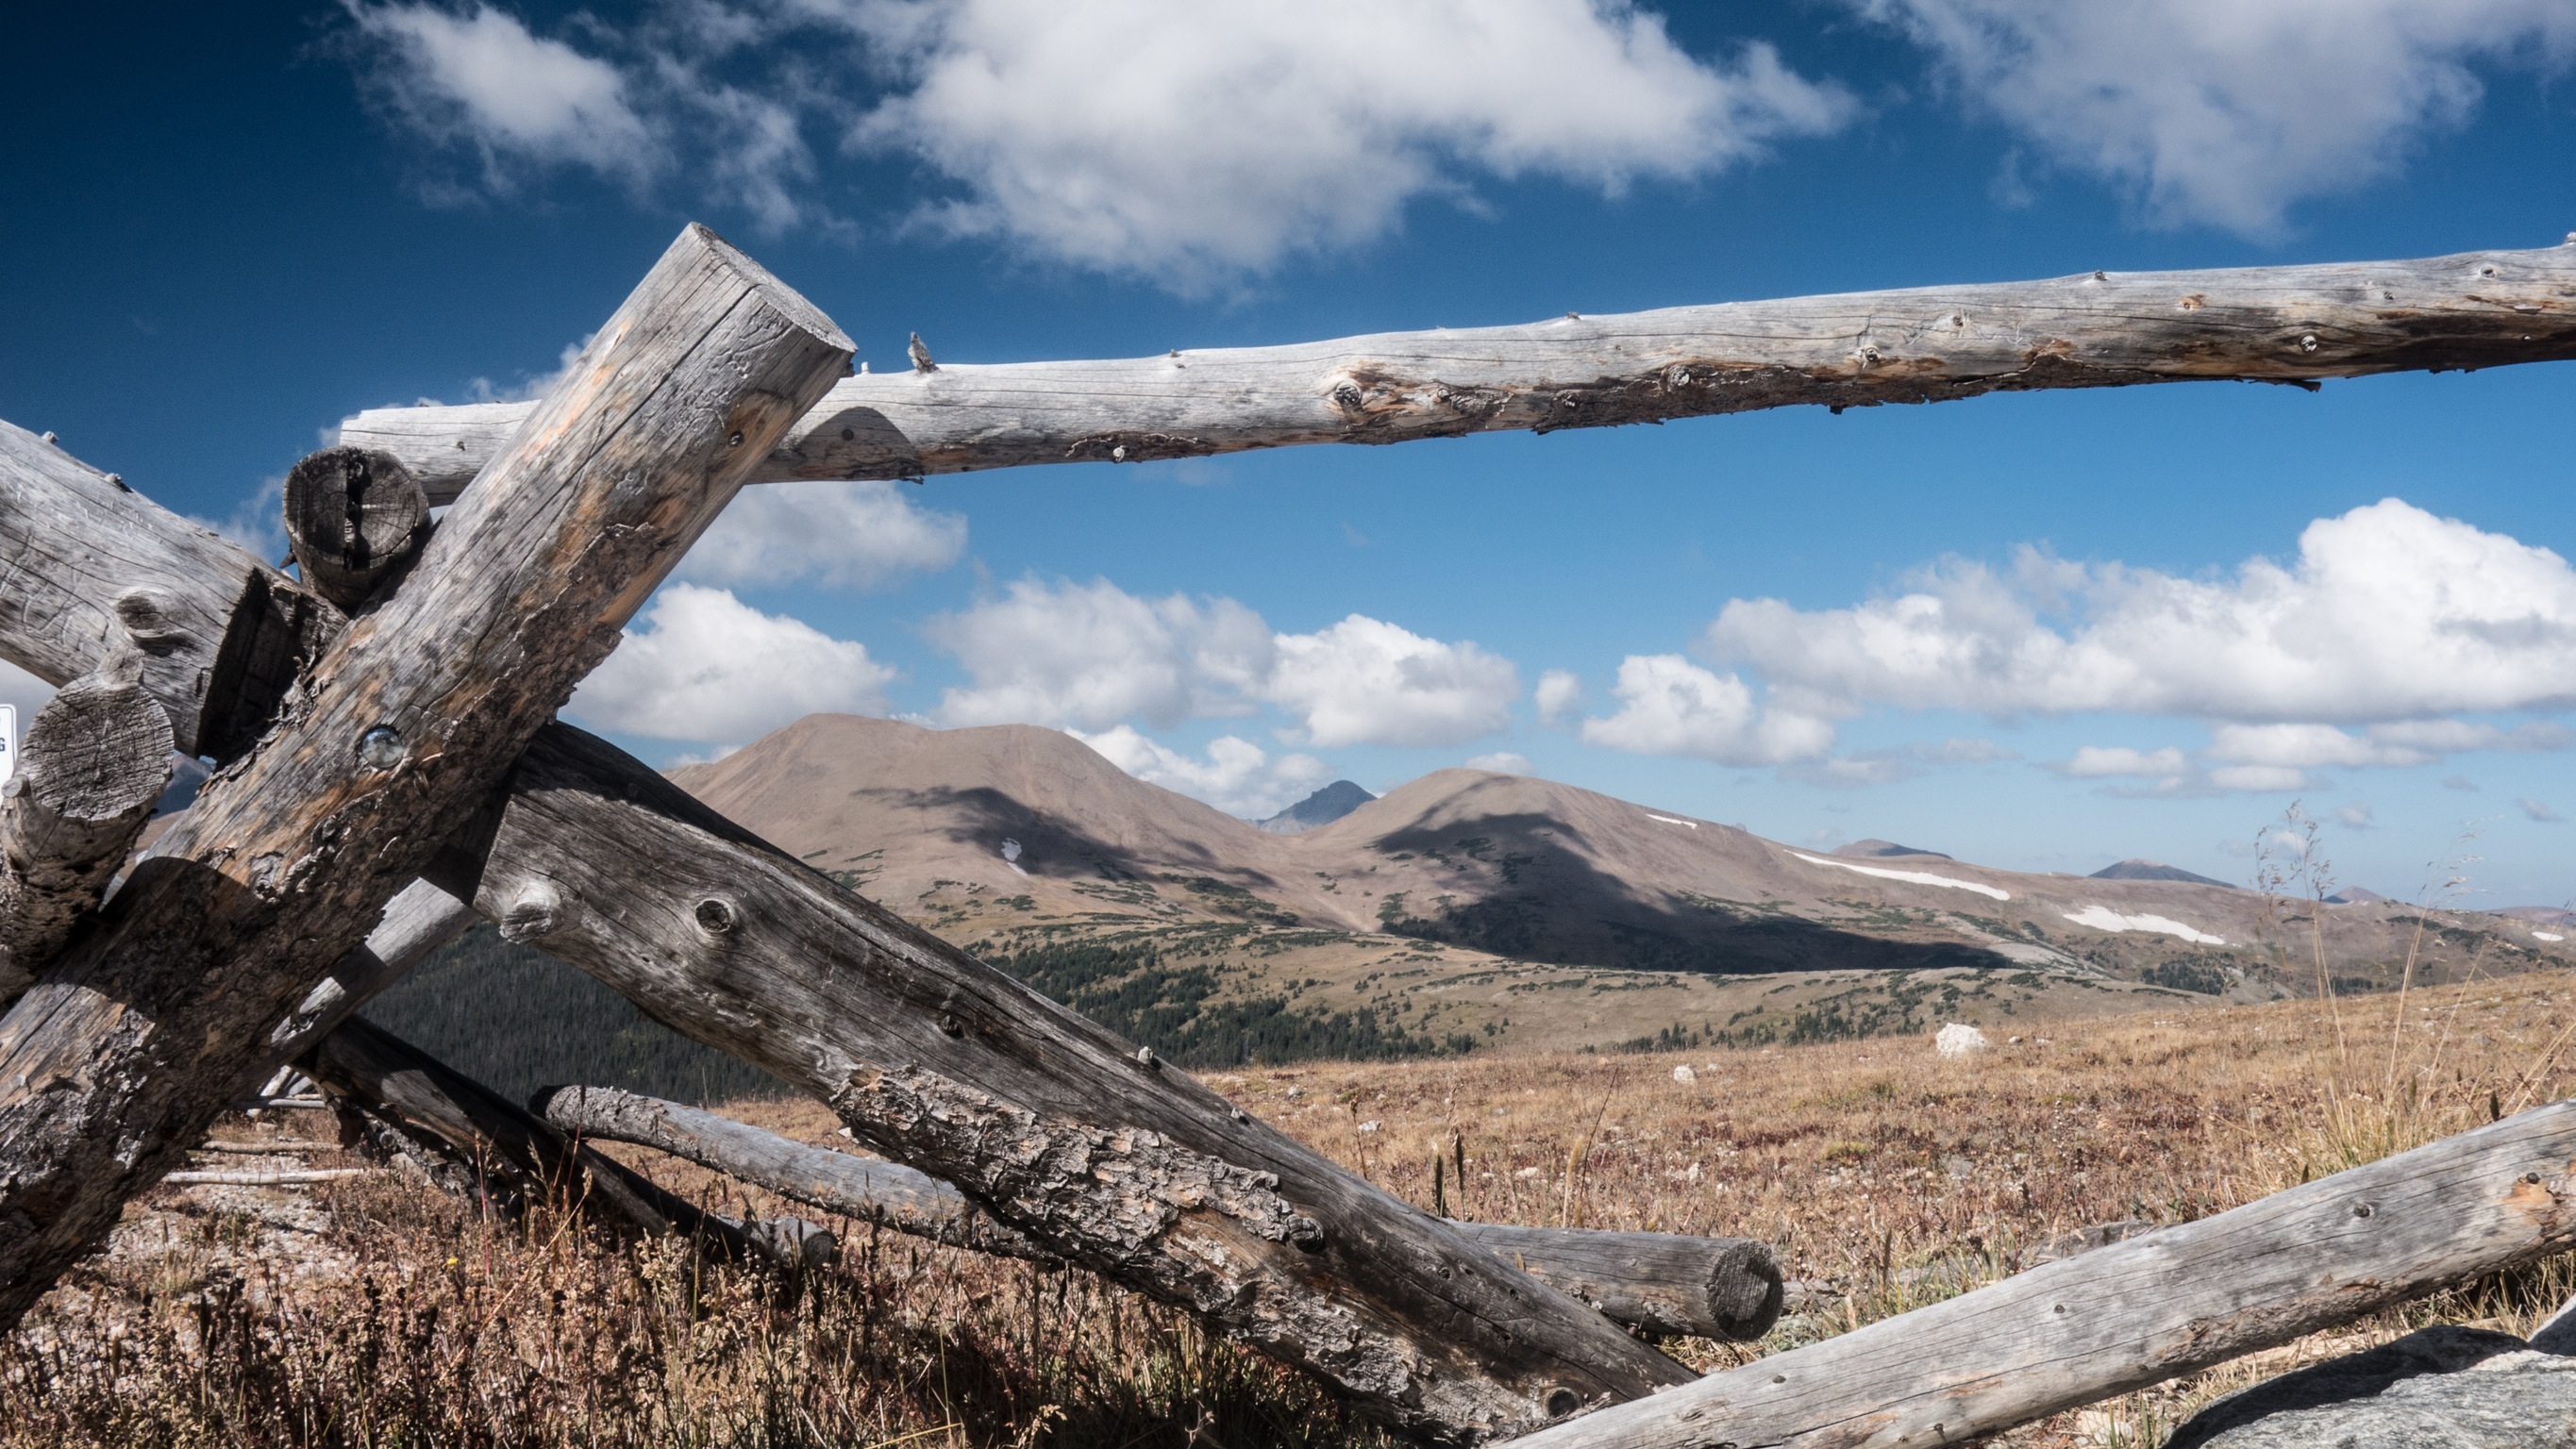
landscape, tree, nature, grass, rock, wilderness, mountain, snow, winter, sky, wood, mountain range, rural, blue, hills, clouds, fields, geology, mountains, logs, mountainous landforms